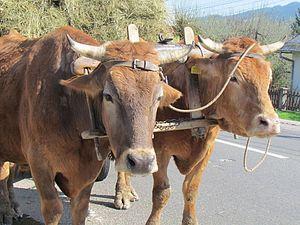
Boeuf de race Bruna de Maramureş en Roumanie.